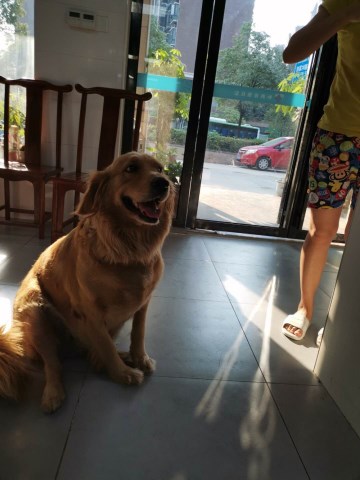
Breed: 5355-n000126-golden_retriever